Fūjin

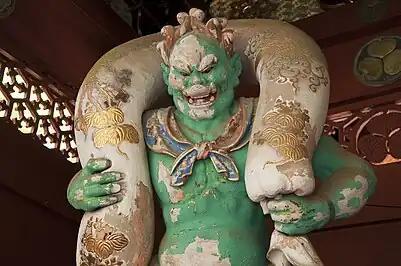
Statue at Taiyū-in in Nikkō

The iconography of Fūjin seems to have its origin in the cultural exchanges along the Silk Road. Starting with the Hellenistic period when Greece occupied parts of Central Asia and India, the Greek wind god Boreas became the god Wardo/Oado in Bactrian Greco-Buddhist art, then a wind deity in China (as seen frescoes of the Tarim Basin; usually named Feng Bo/Feng Po—"Uncle Wind"—among various other names), and finally the Japanese Wind God Fūjin. The wind god kept its symbol, the windbag, and its disheveled appearance throughout this evolution.